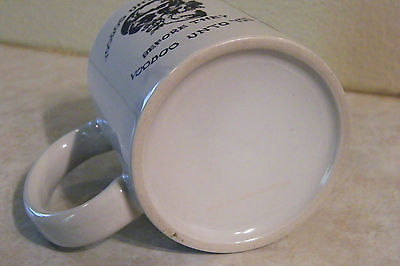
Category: mug